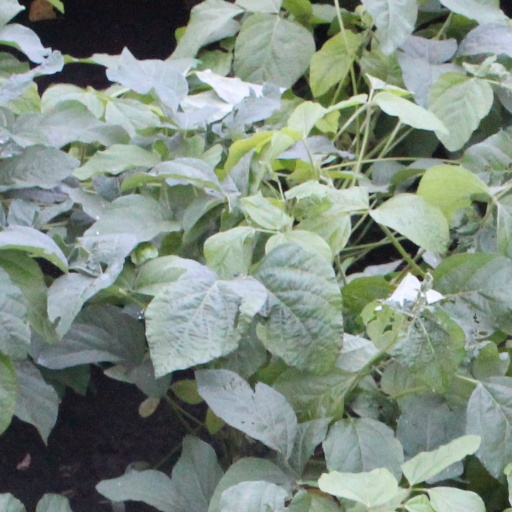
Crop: soybean